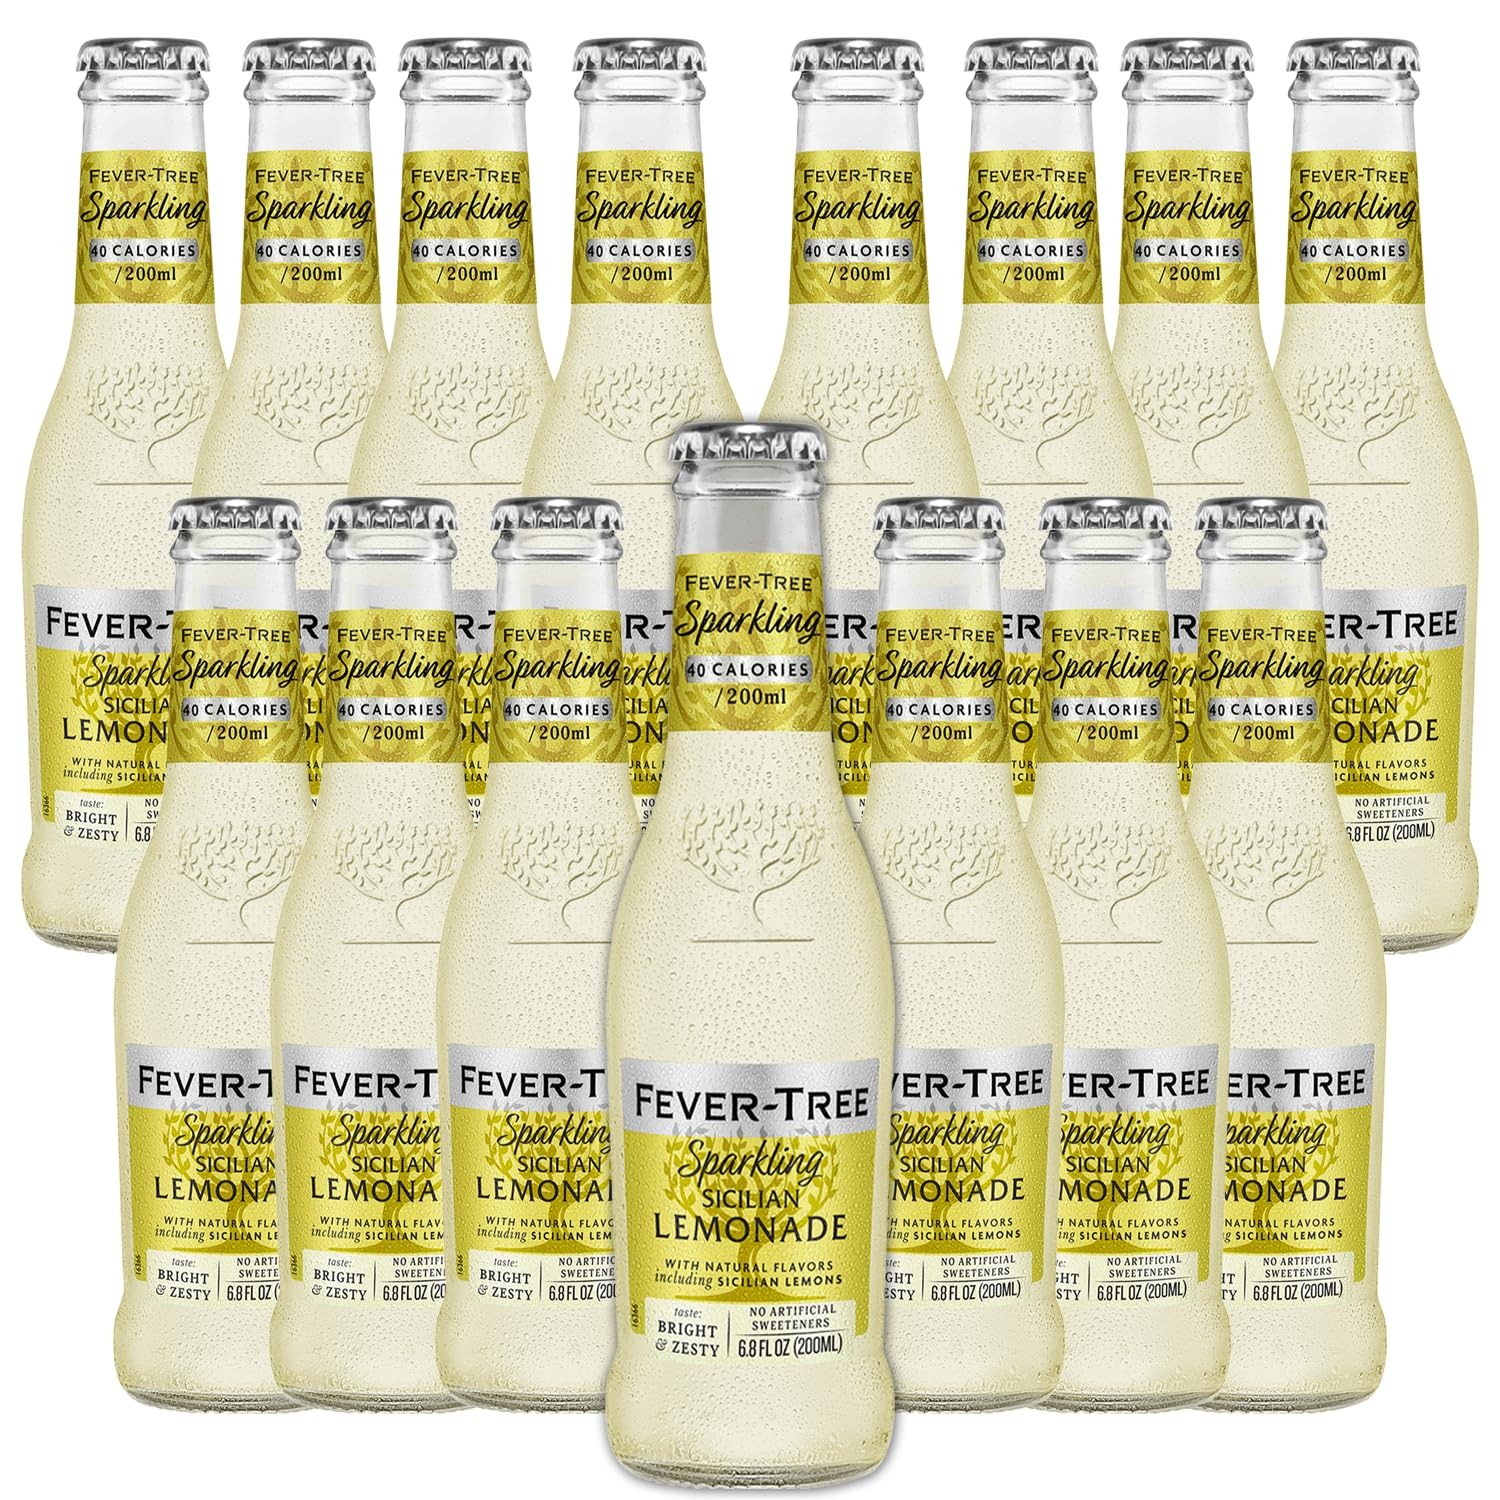
Item Name: Fever Tree Sparkling Sicilian Lemonade - Premium Quality Mixer and Soda - Refreshing Beverage for Cocktails & Mocktails 200ml Bottle
Bullet Point 1: Freshly Squeezed Lemon Experience: Revel in the aroma and taste of freshly squeezed lemons with our superb, cloudy, sparkling lemonade. Crafted with 'Sfuma-trice-Torchio' extracts of Sicilian lemons, this beverage offers a perfectly balanced flavor profile.
Bullet Point 2: Versatile Mixing Option: Tailored to perfection, our Sparkling Lemonade is an ideal companion for the finest fruit cups, vodkas, or gins. Its versatility shines as it can be mixed into sophisticated cocktails or enjoyed as a delightful standalone soft drink.
Bullet Point 3: Expert Sfumatrice Process: Employing the sfumatrice process, traditionally used by expert perfumiers, we extract both the oils from the peel and the juice from Sicilian lem-ons. This meticulous technique results in a sweeter, more rounded, and delicate flavor that distinguishes our Sparkling Lemonade.
Bullet Point 4: Silky Mouthfeel: Our Sparkling Lemonade takes advantage of carbonated spring water with very fine bubbles, creating a silky mouthfeel. Combined with the fruit juice and oils from Sicilian lemon peels, this lemonade achieves a refreshing zinginess without any cloying aftertaste.
Bullet Point 5: Zesty and Refreshing Delight: Experience the zesty and refreshing qualities of our Sparkling Lemonade, where the natural essence of Sicilian lemons takes center stage. Crafted with precision and blended with sugar, it promises an authentic lemonade expe-rience that satisfies the palate.
Bullet Point 6: Includes (15)200ml Bottles of Sparkling Sicilian Lemonade, Phone and tablet holder and tasting notes/recipes.
Value: 6.7
Unit: Fl Oz

Price: 37.98